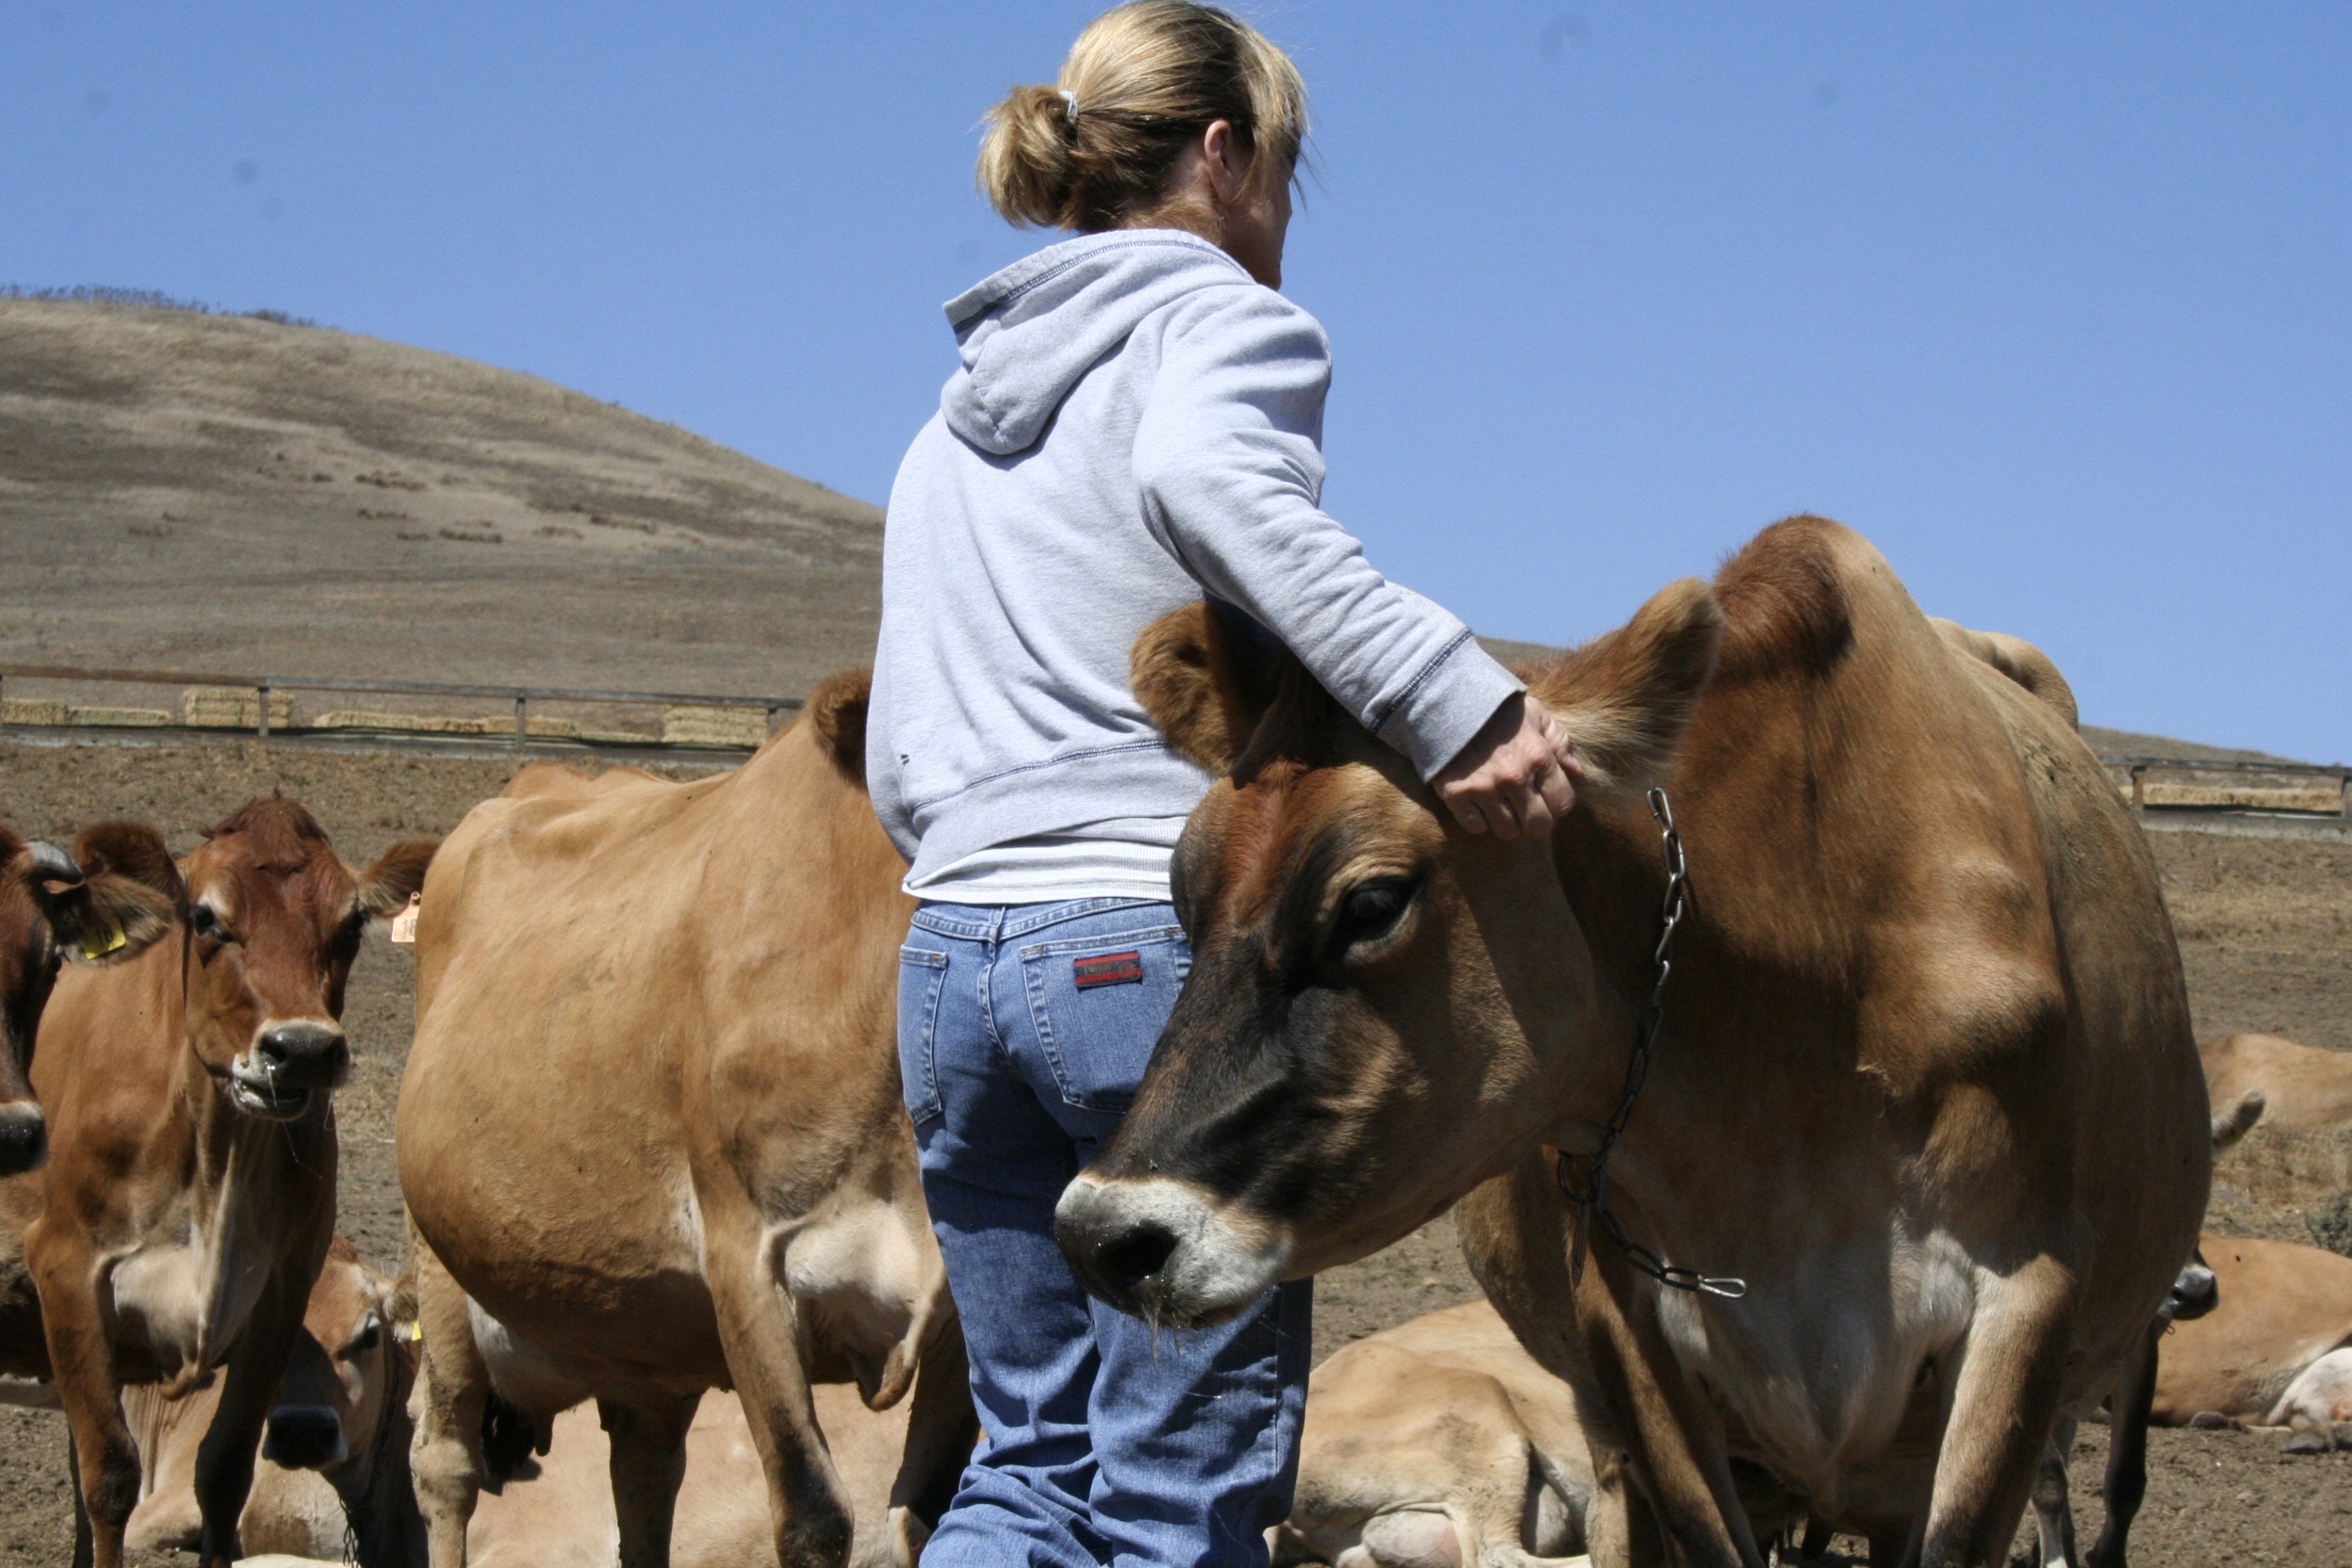
woman, farm, cow, herd, pasture, livestock, agriculture, bovine, cows, mare, dairy, pack animal, jerseys, cattle like mammal, mustang horse